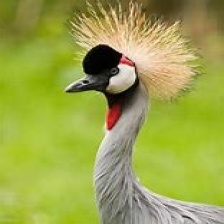
Species: AFRICAN CROWNED CRANE
Scientific name: BALEARICA REGULORUM
ImageNet parent category: crane